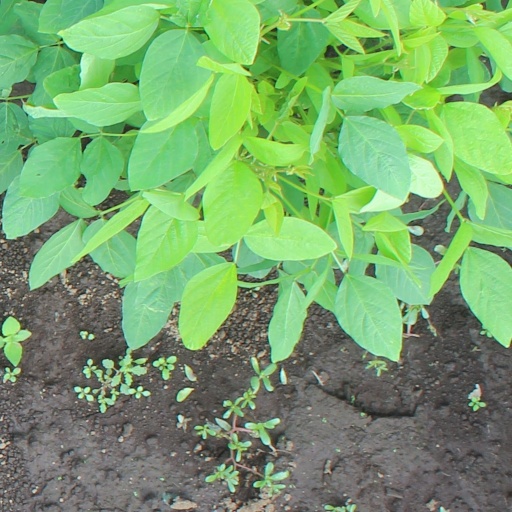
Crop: soybean